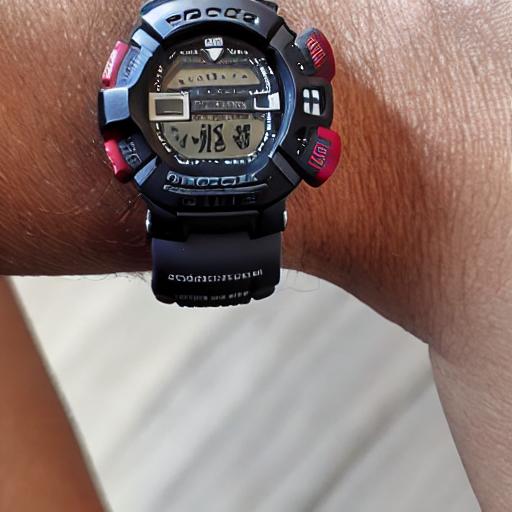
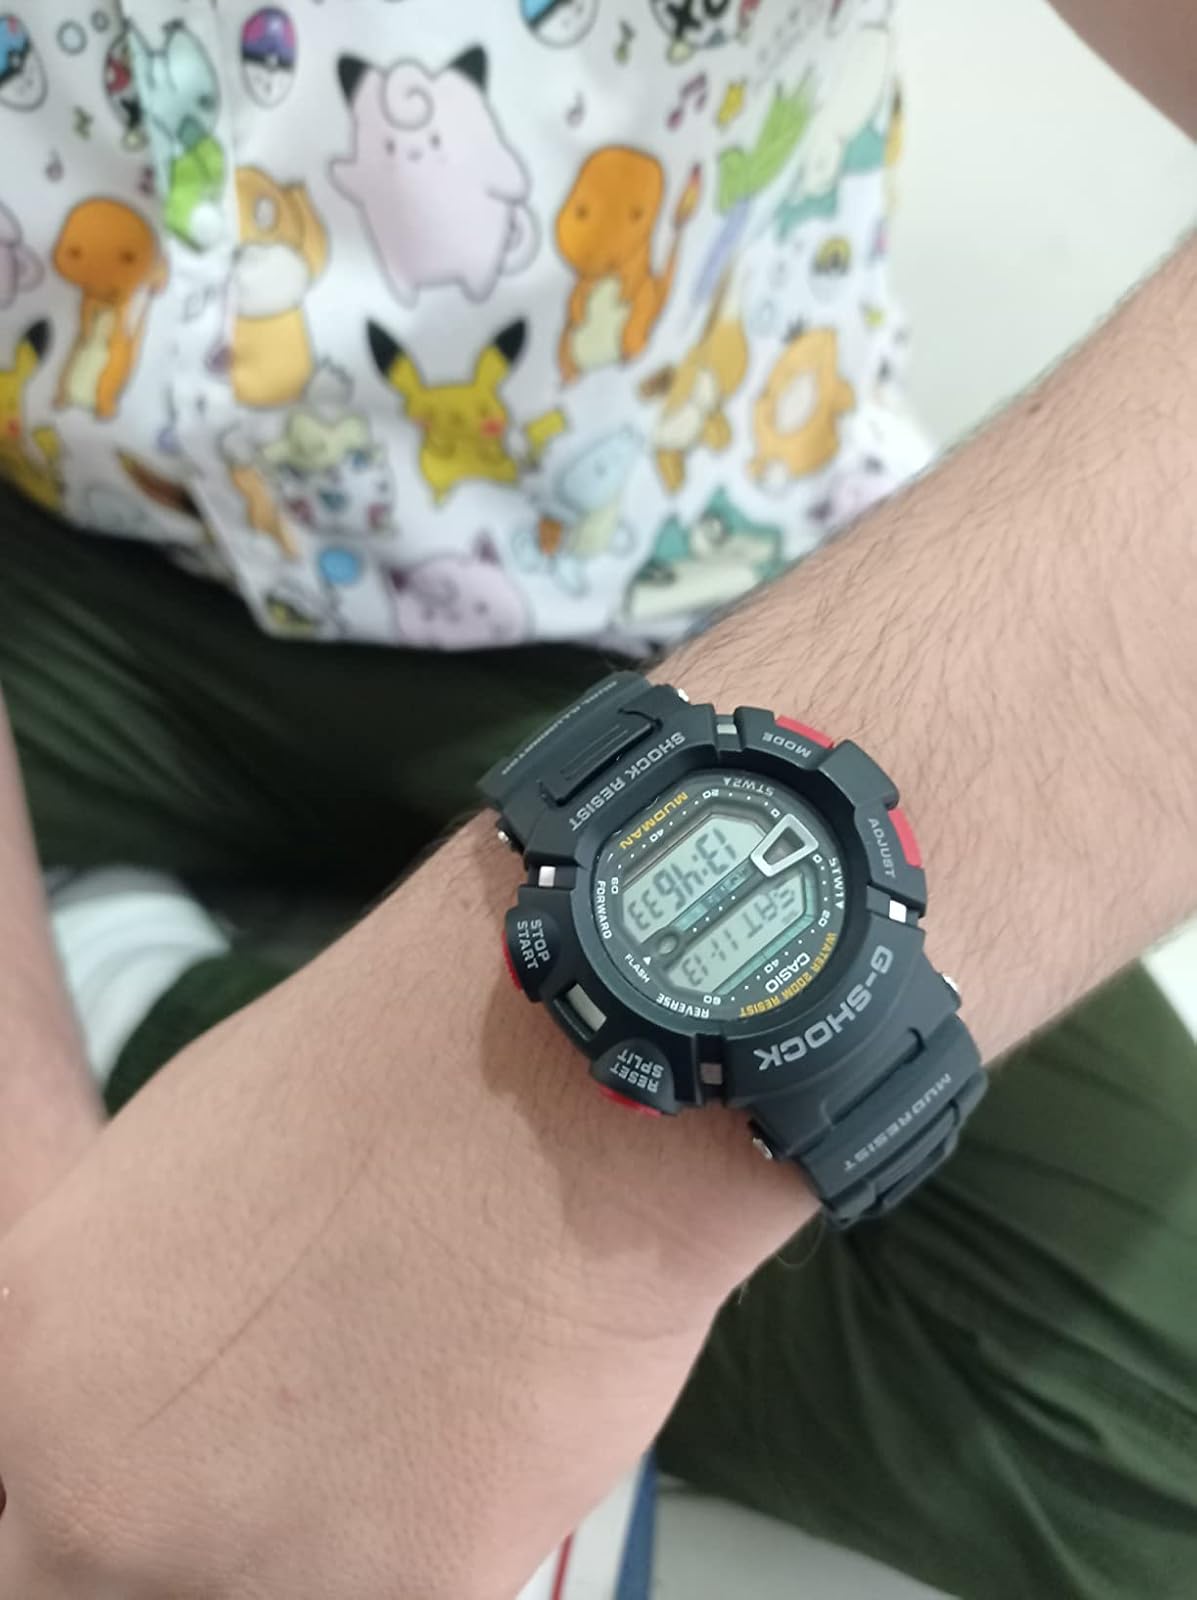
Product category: accessories_watch
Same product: no